Mark Twain

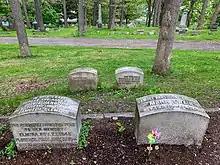
Twain and his wife are buried side by side in Elmira's Woodlawn Cemetery

In 1906, Twain formed the Angel Fish and Aquarium Club, for girls whom he viewed as surrogate granddaughters. Its dozen or so members ranged in age from 10 to 16. Twain exchanged letters with his "Angel Fish" girls and invited them to concerts and the theatre and to play games. Twain wrote in 1908 that the club was his "life's chief delight". In 1907, he met Dorothy Quick (then age 11) on a transatlantic crossing, beginning "a friendship that was to last until the very day of his death".